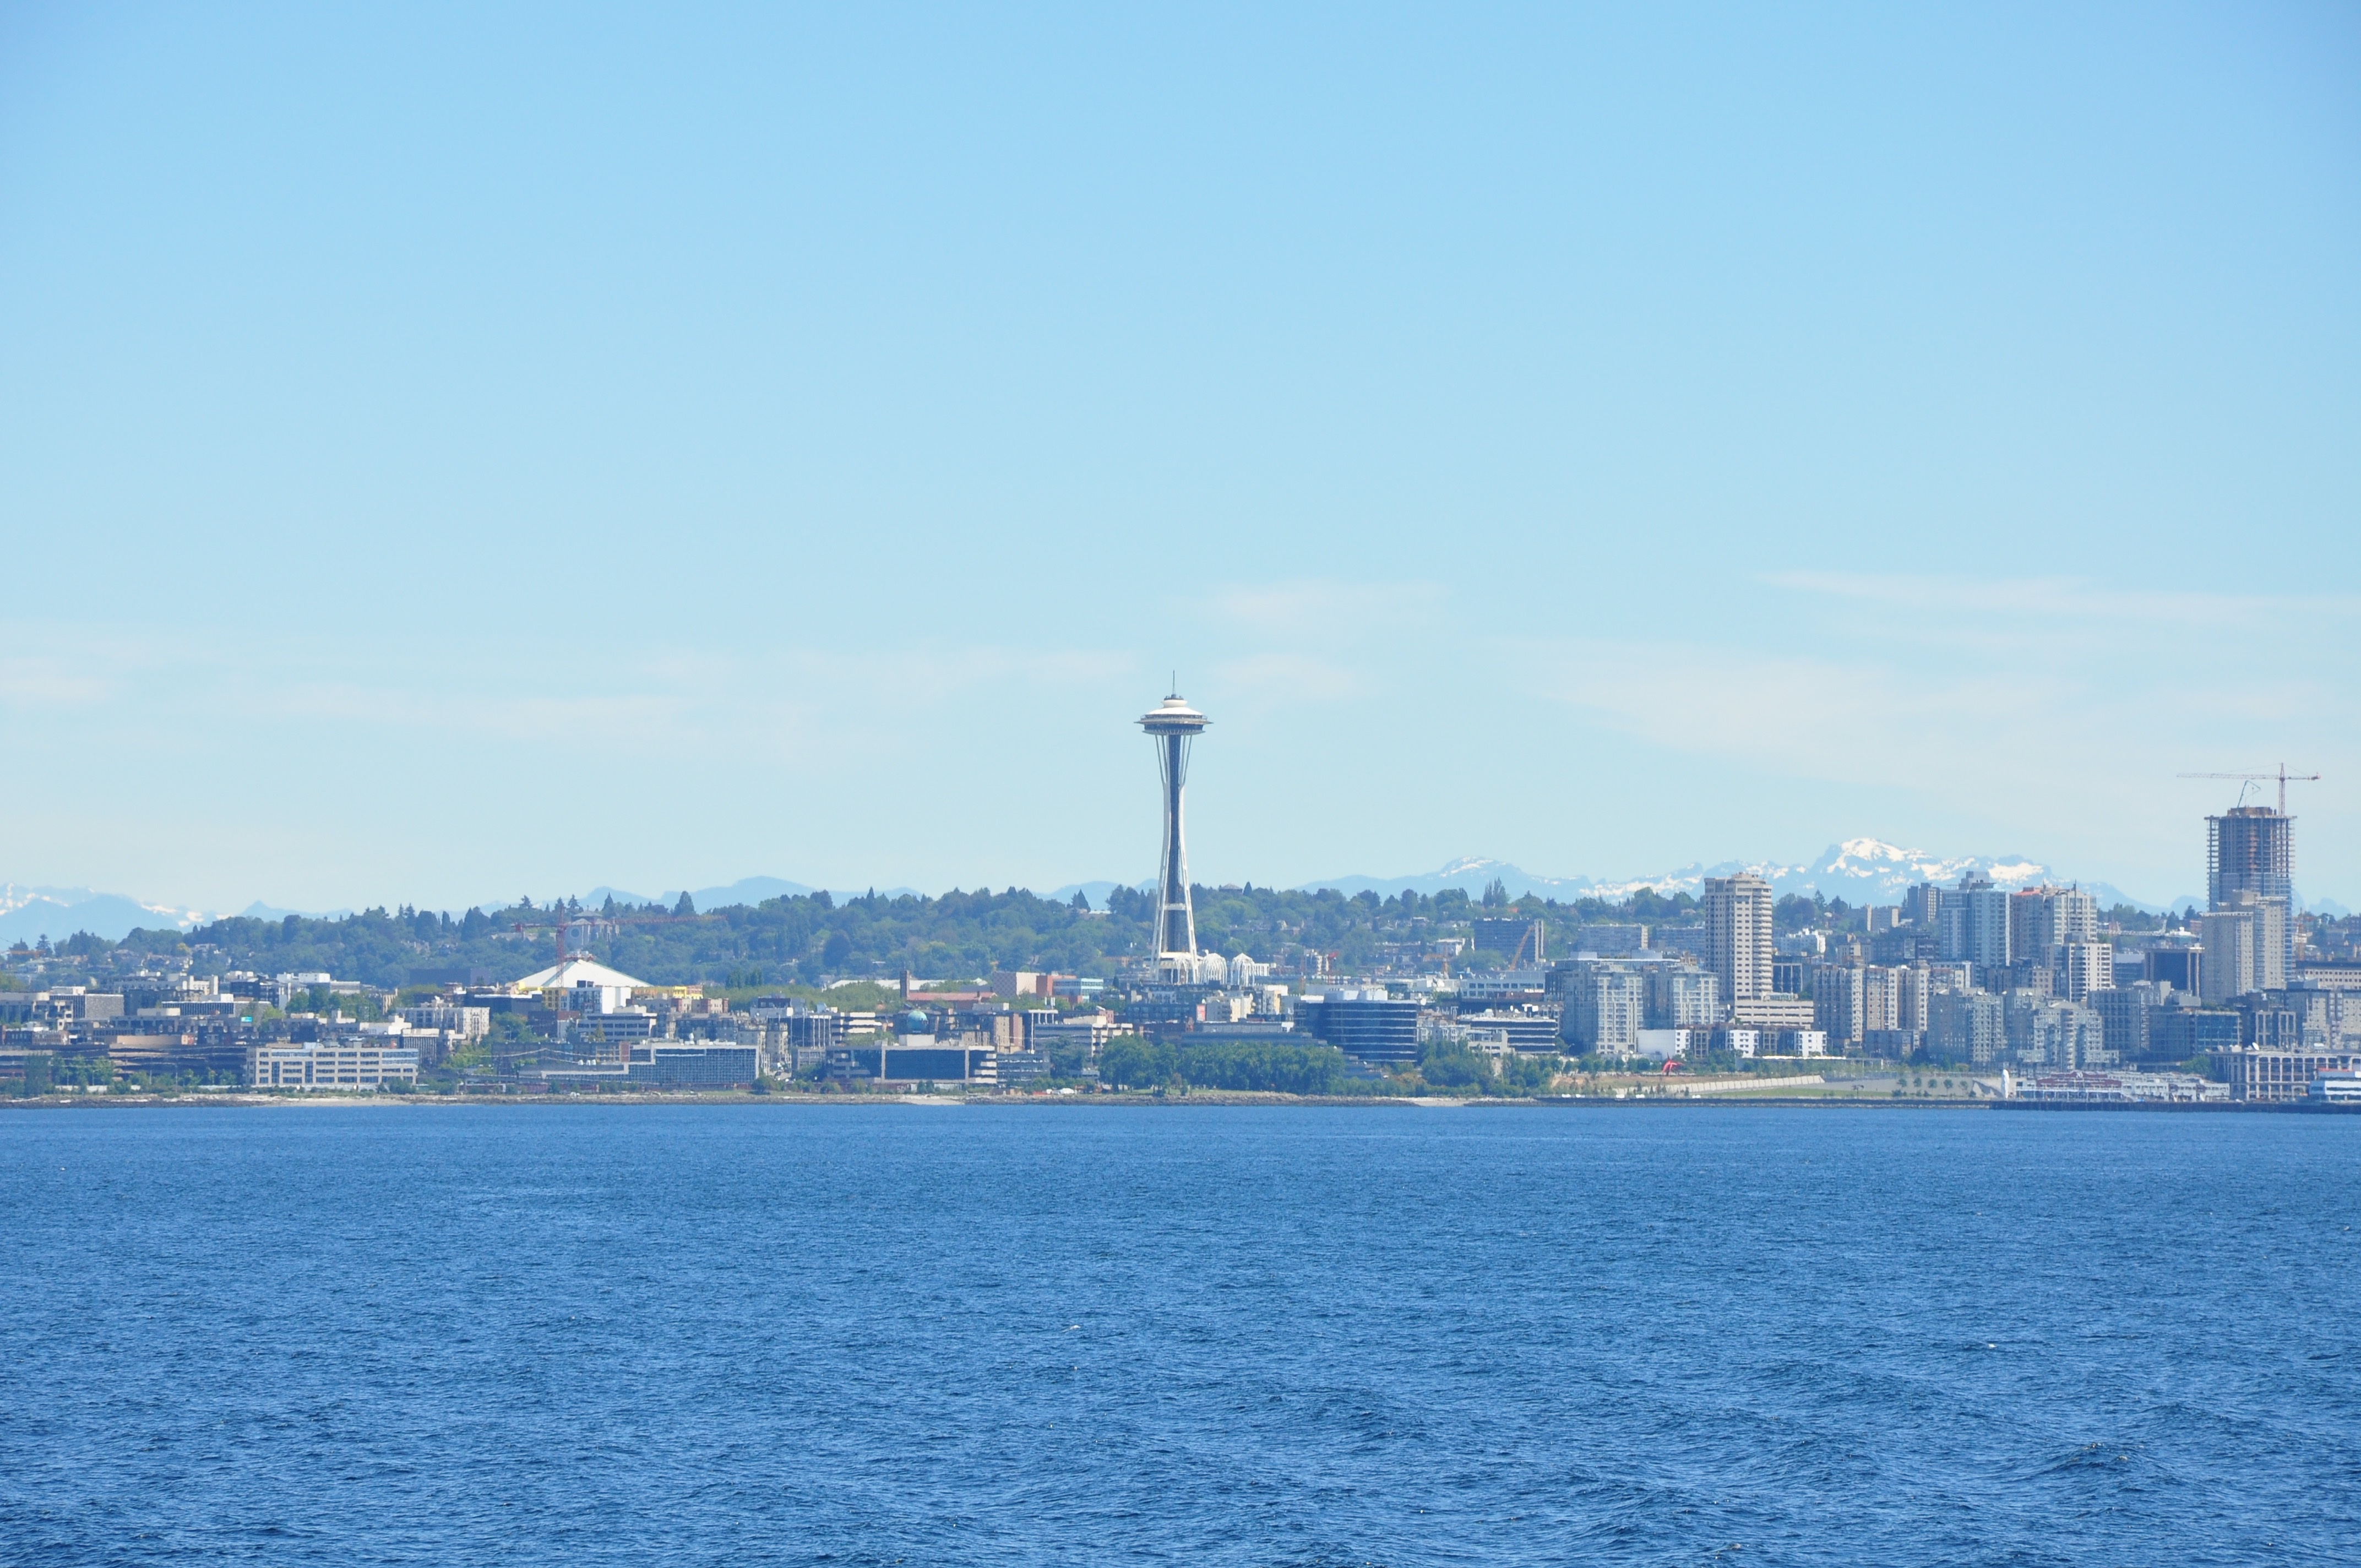
sea, coast, horizon, skyline, city, skyscraper, cityscape, downtown, dusk, vehicle, tower, bay, harbor, human settlement, atmosphere of earth